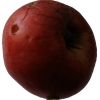
Label: Apple 17